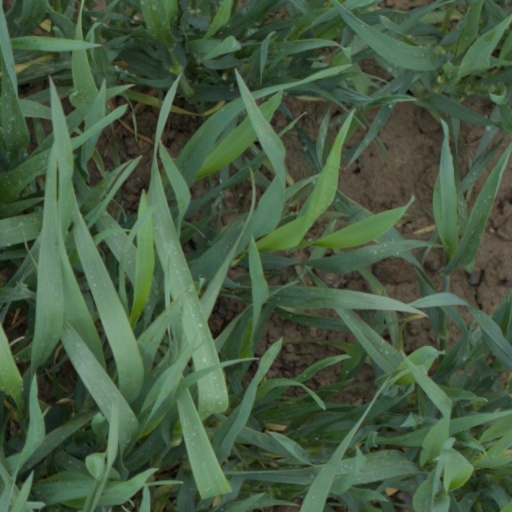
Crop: wheat